Bill Grundy

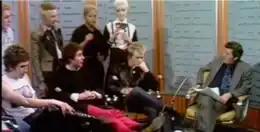
A screenshot from Grundy's interview with the Sex Pistols on the "Today" show

The interview began with Grundy introducing the band, stating "they are as drunk as I am", although Grundy later denied being intoxicated during the interview to the press.